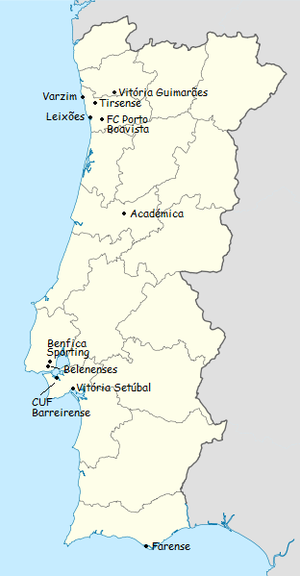
Carte des clubs participants du championnat du portugal de football de première division 1970-1971